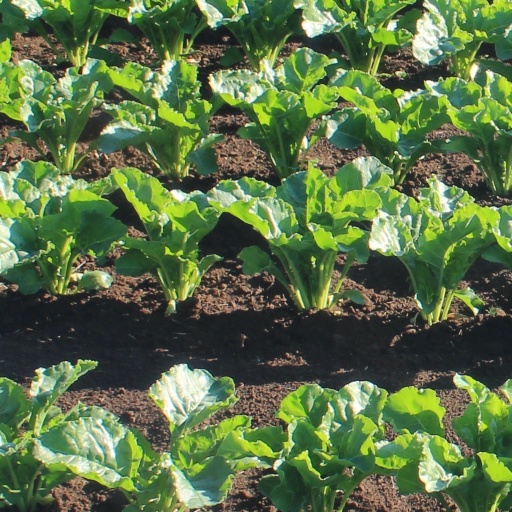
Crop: sugar beet